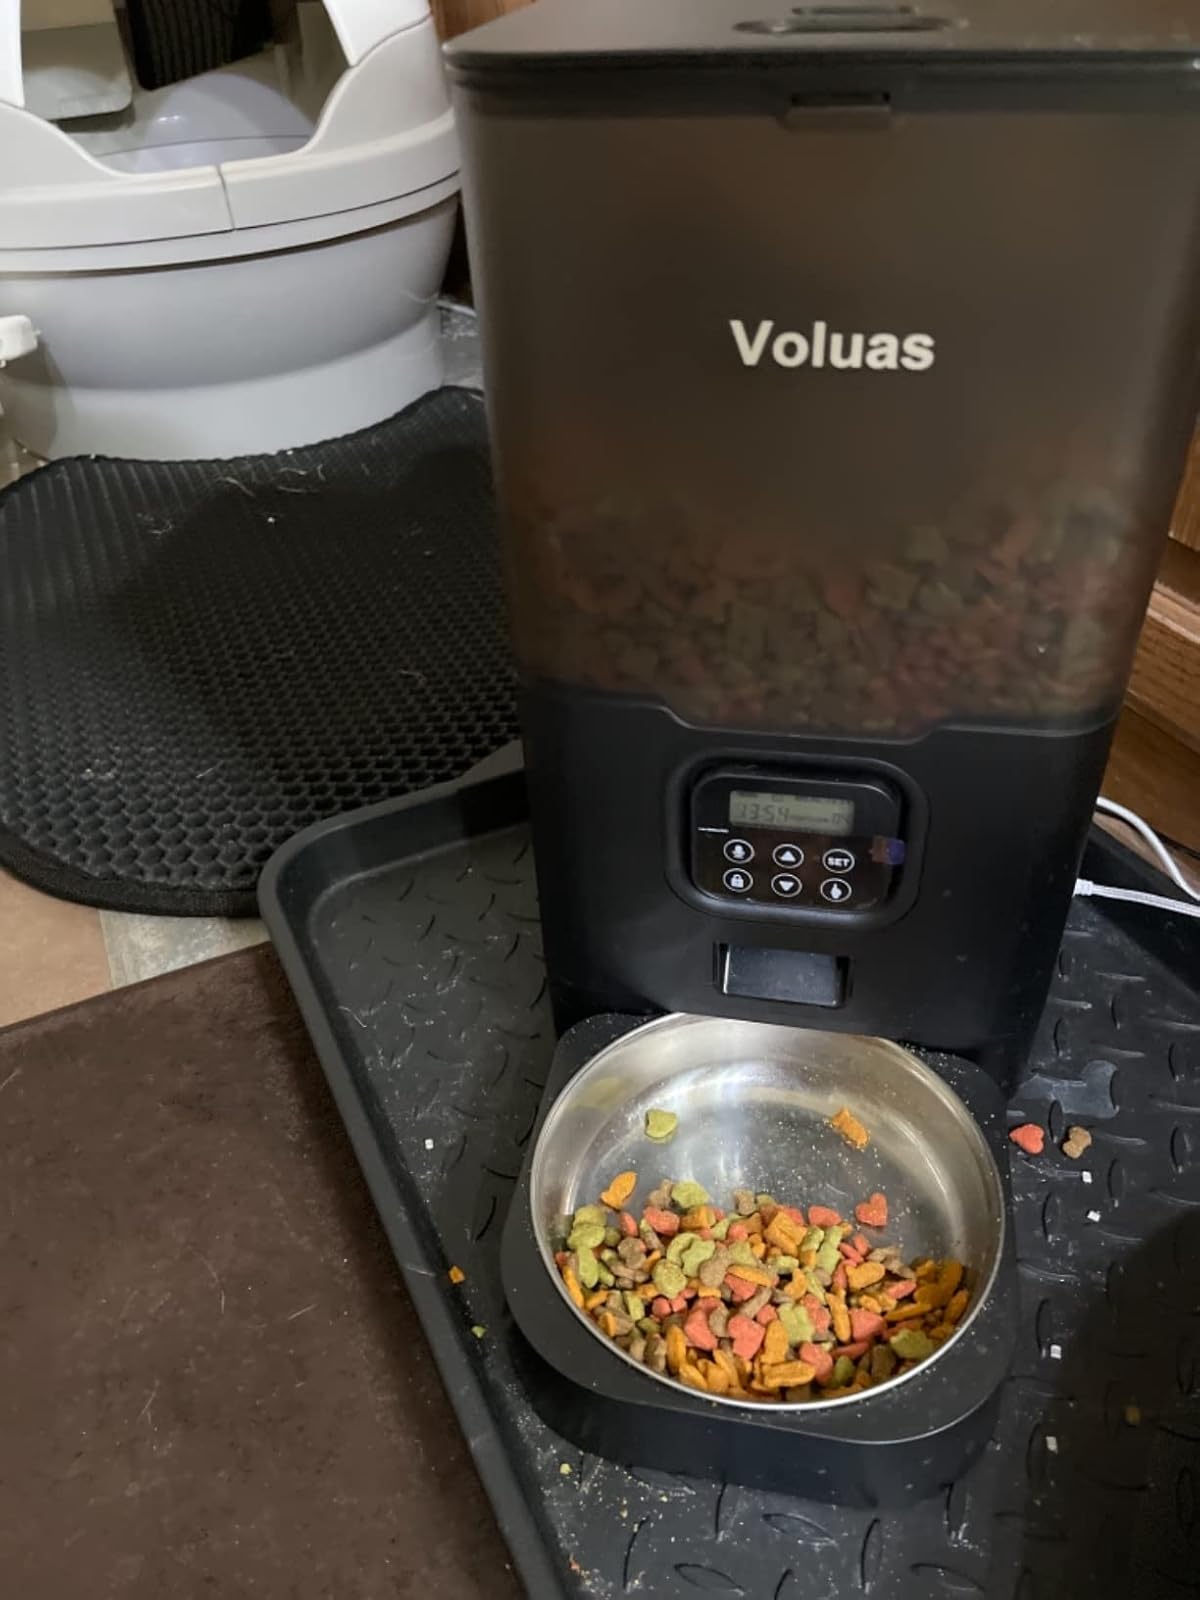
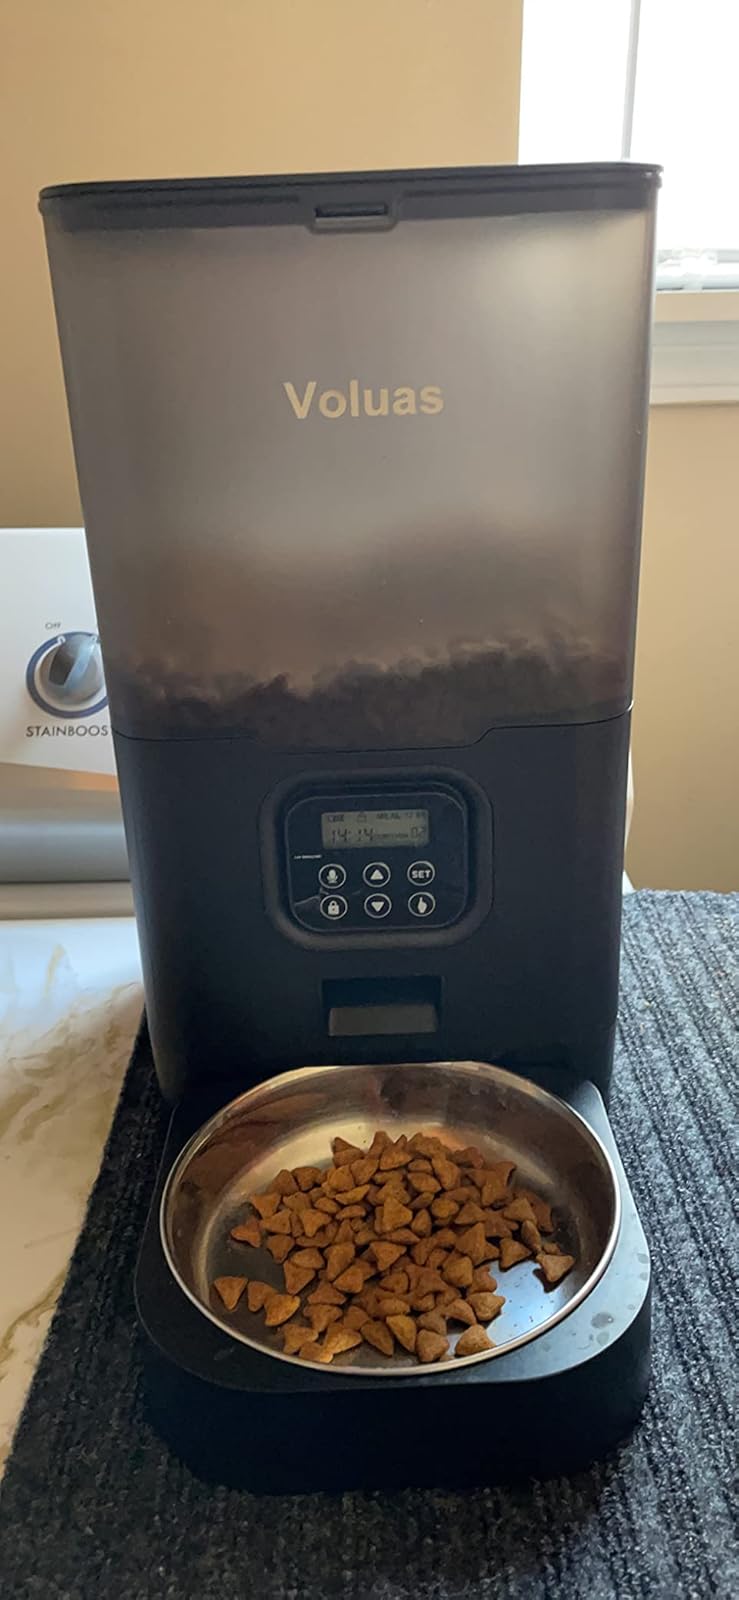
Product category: items_feeder
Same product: yes